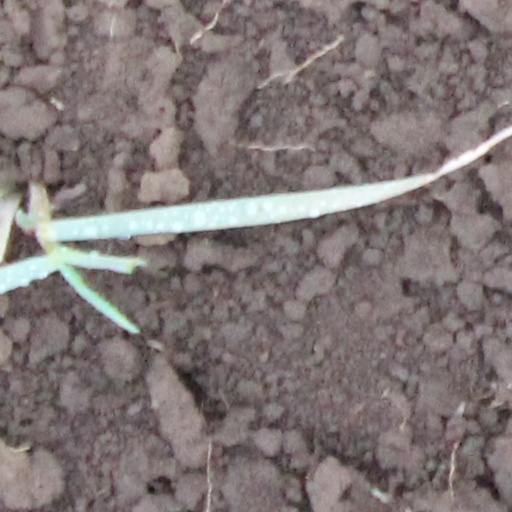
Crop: wheat